Mongol conquest of Anatolia

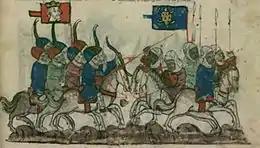
The Mongolian army chases the Seljuks at the battle of Köse Dağ in 1243.

The Seljuk Sultan made an alliance with all nations surrounding him. The King of Armenian Kingdom of Cilicia promised him to send a contingent; however, it is not certain they really engaged in his struggle with the Mongols. Kaykhusraw received the military support from the Empire of Trebizond and the Ayyubid Sultan at Aleppo, and the Frankish mercenaries participated in the campaign. Because of little reliable information, it is difficult to measure the opposing troops. But the Seljuk force was larger than the Mongols.